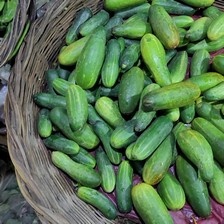
Label: cucumber